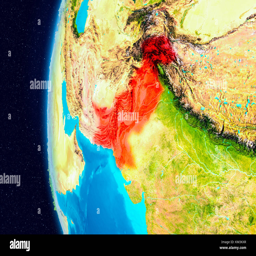
illustration as seen from orbit .